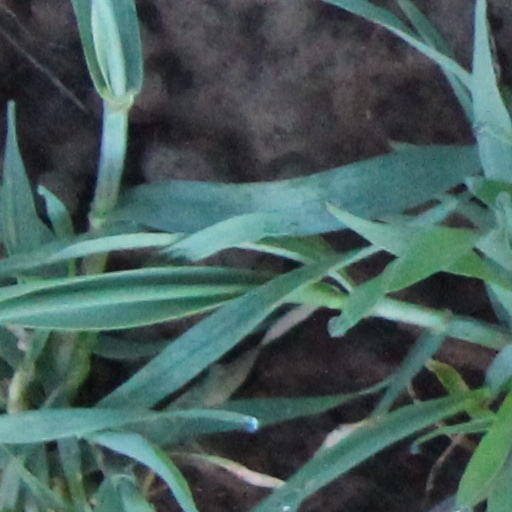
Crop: wheat